Outrageous Fortune (TV series)

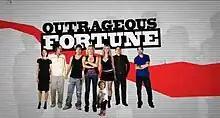
The Season 6 title card

Outrageous Fortune is a New Zealand family comedy crime drama television series, which ran from 12 July 2005 to 9 November 2010 on TV3. The series followed the lives of the career criminal West family after the matriarch, Cheryl (Robyn Malcolm), decided the family should go straight and abide by the law. The show was created by James Griffin and Rachel Lang and produced by South Pacific Pictures.